Search for Malaysia Airlines Flight 370

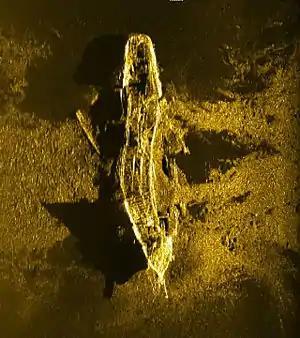
A synthetic aperture sonar image of the wreck of "West Ridge"

Examination of possible end-of-flight scenarios indicate the aircraft may be located relatively close to the seventh BTO arc. On account of this, the underwater search began at the seventh BTO arc and has progressed outwards. Towed underwater vehicles equipped with synthetic aperture sonar, side-scan sonar, and multi-beam echo sounders are towed close to the seafloor to create a three-dimensional picture of the seafloor topography.